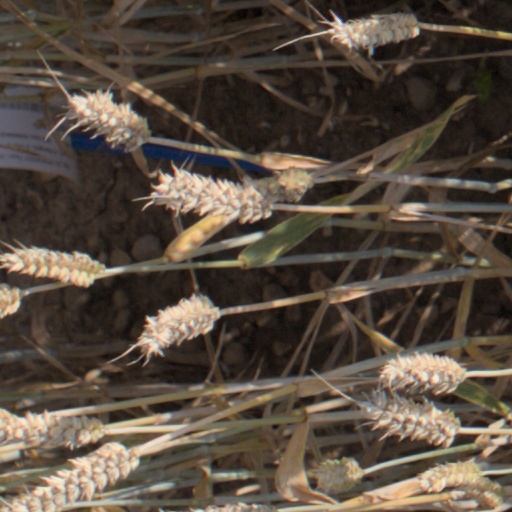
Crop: wheat